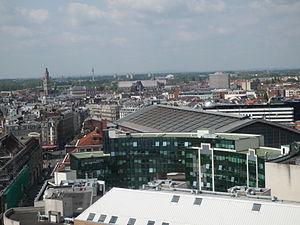
Vue aérienne de Lille, France. Photographie prise à partir du 15ème étage de la cité administrative.